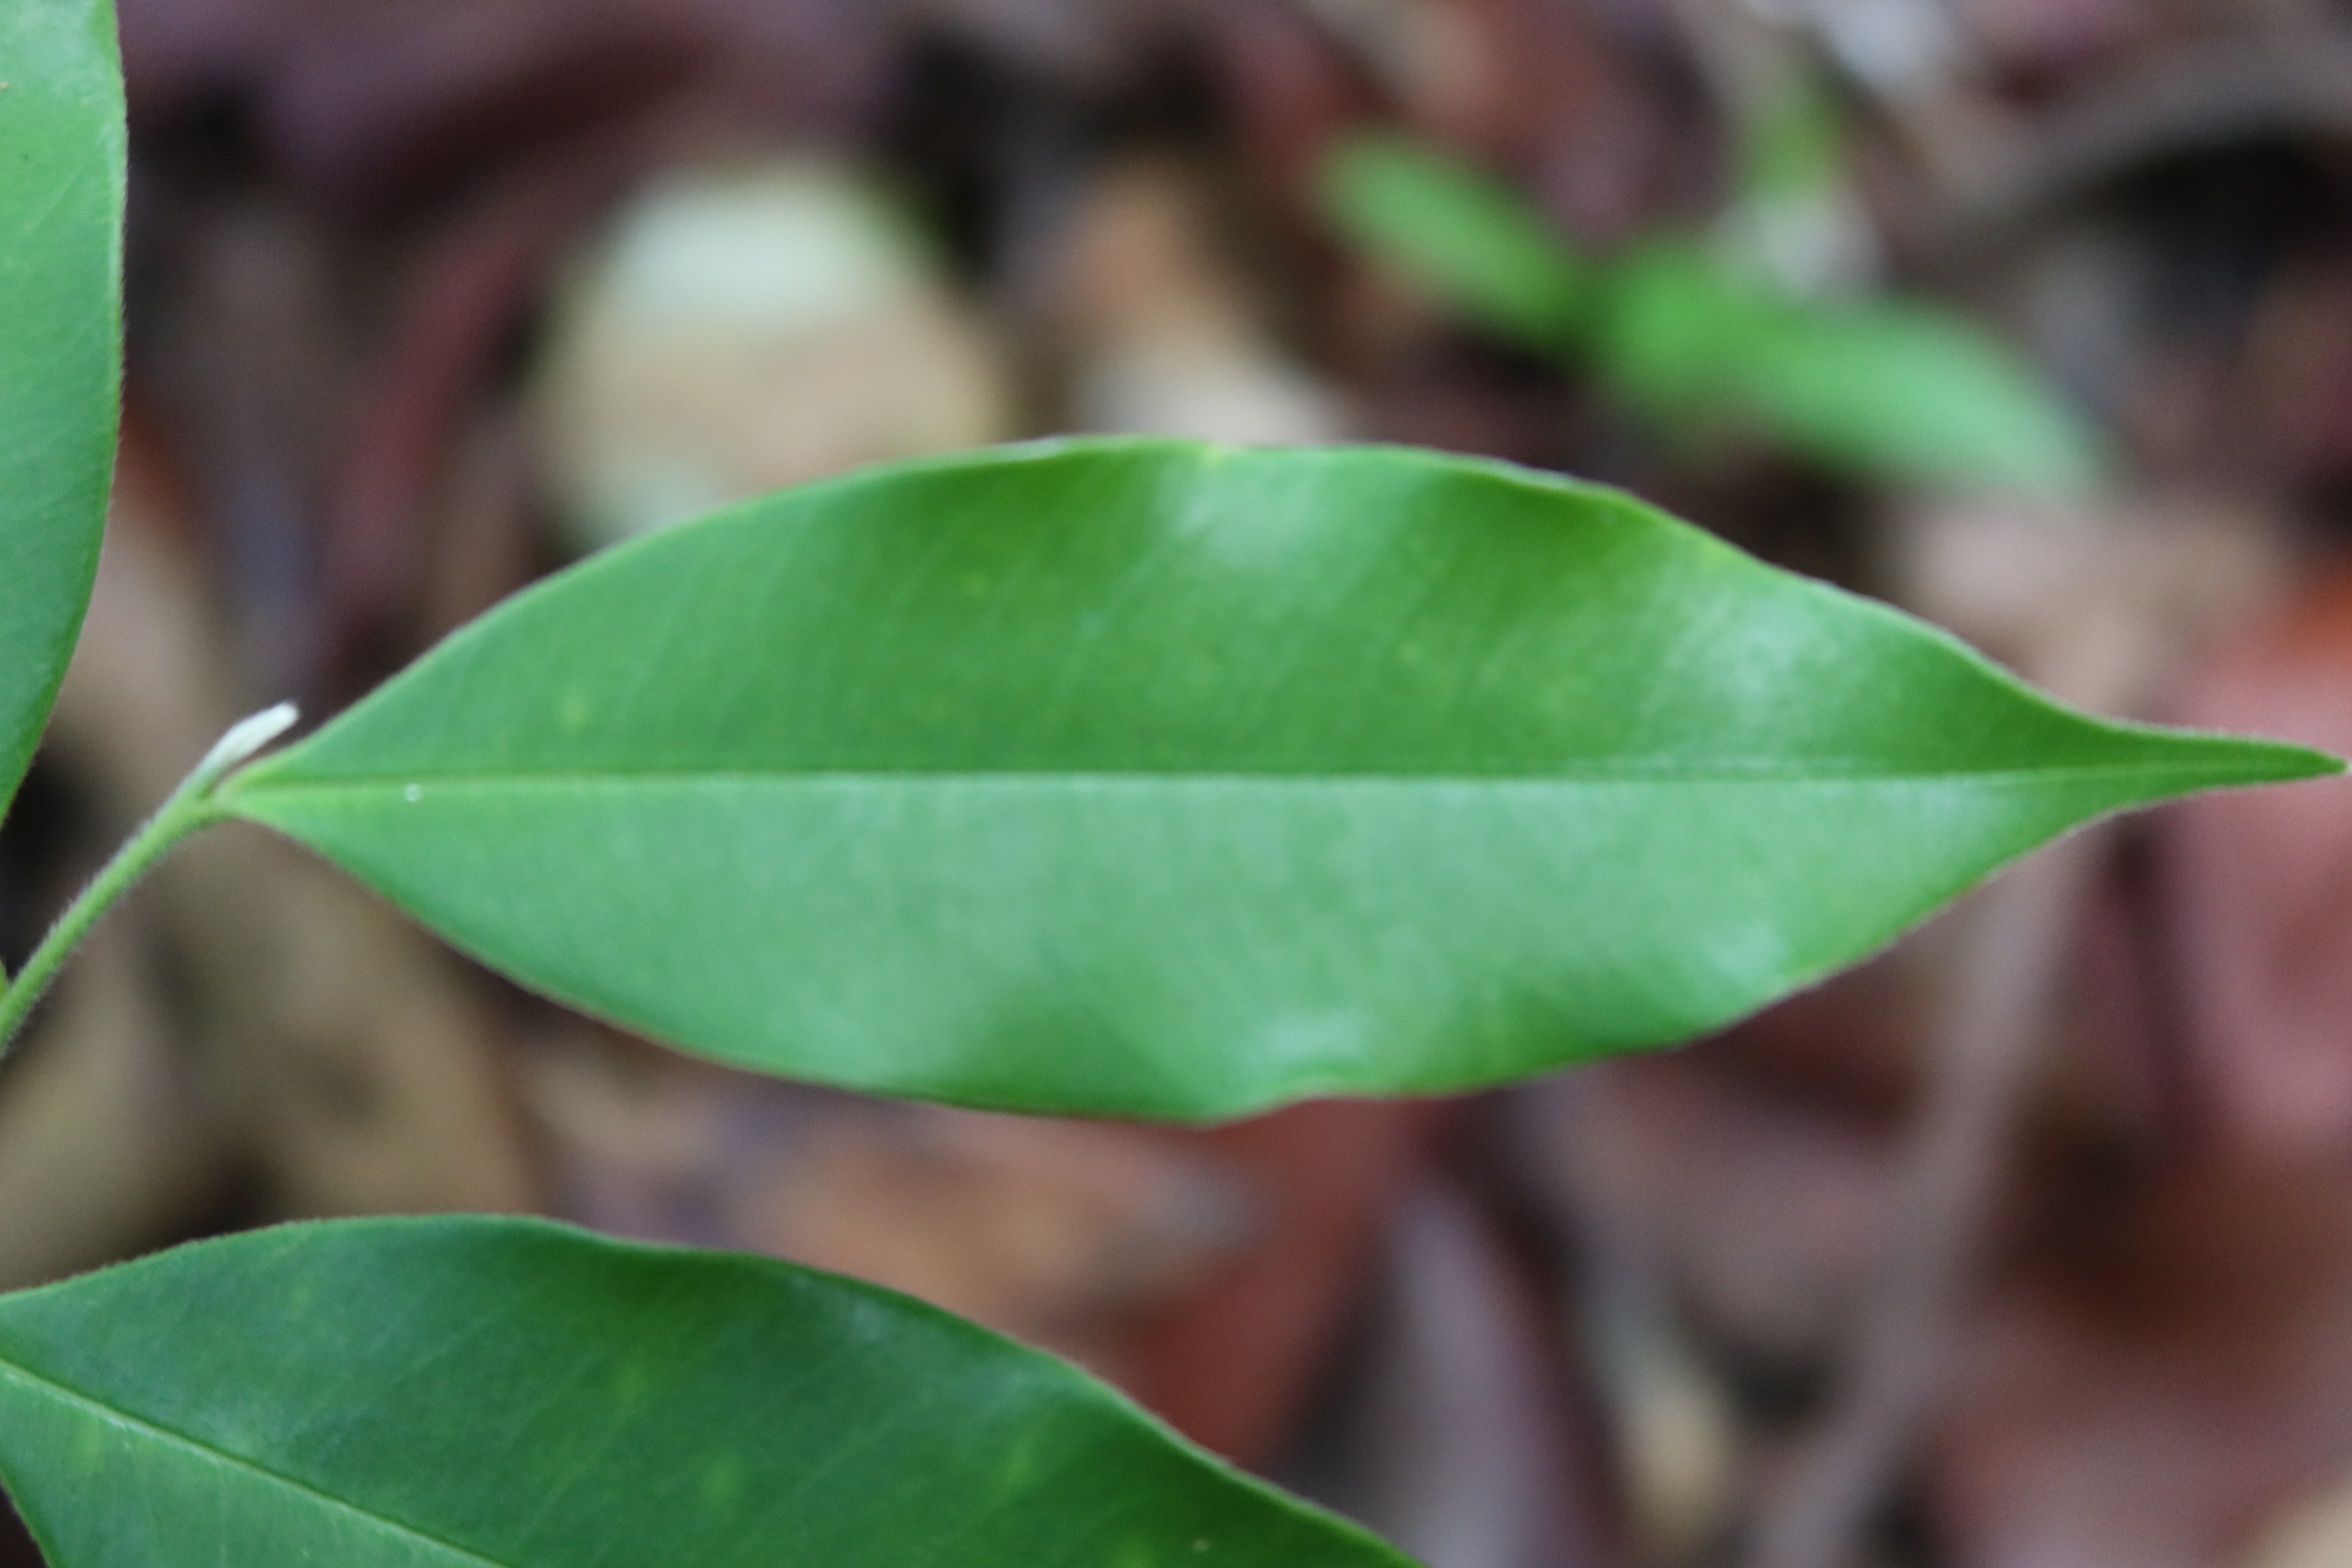
Label: Healthy